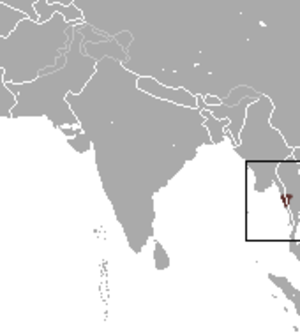
Trachypithecus barbei est une espèce qui fait partie des Primates. C’est un singe de la famille des Cercopithecidae.